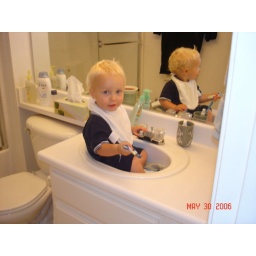
Sitting in the bathroom sink